Škoda Transportation

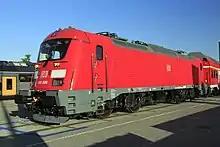
Locomotive Škoda 109E

In the field of trams, Škoda Dopravní technika modernised a total of 26 Tatra T3 trams operated in Plzeň to type T3M.0 (factory designation Škoda 01T; 1993-1999) and 20 T3 trams operated in Liberec to type T3M.04 (factory designation Škoda 02T; 1995-1999) in the 1990s. In 1997, the company produced its first own tram, the Škoda 03T (also LTM 10.08, “Astra”, “Anitra”), which was gradually delivered to five Czech tram operators until 2006.